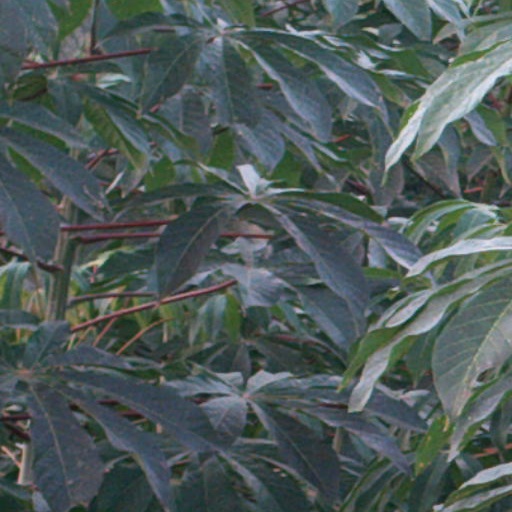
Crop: cassava